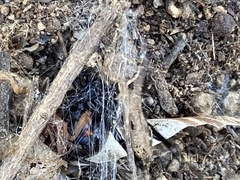
Species: Lactrodectus_hesperus